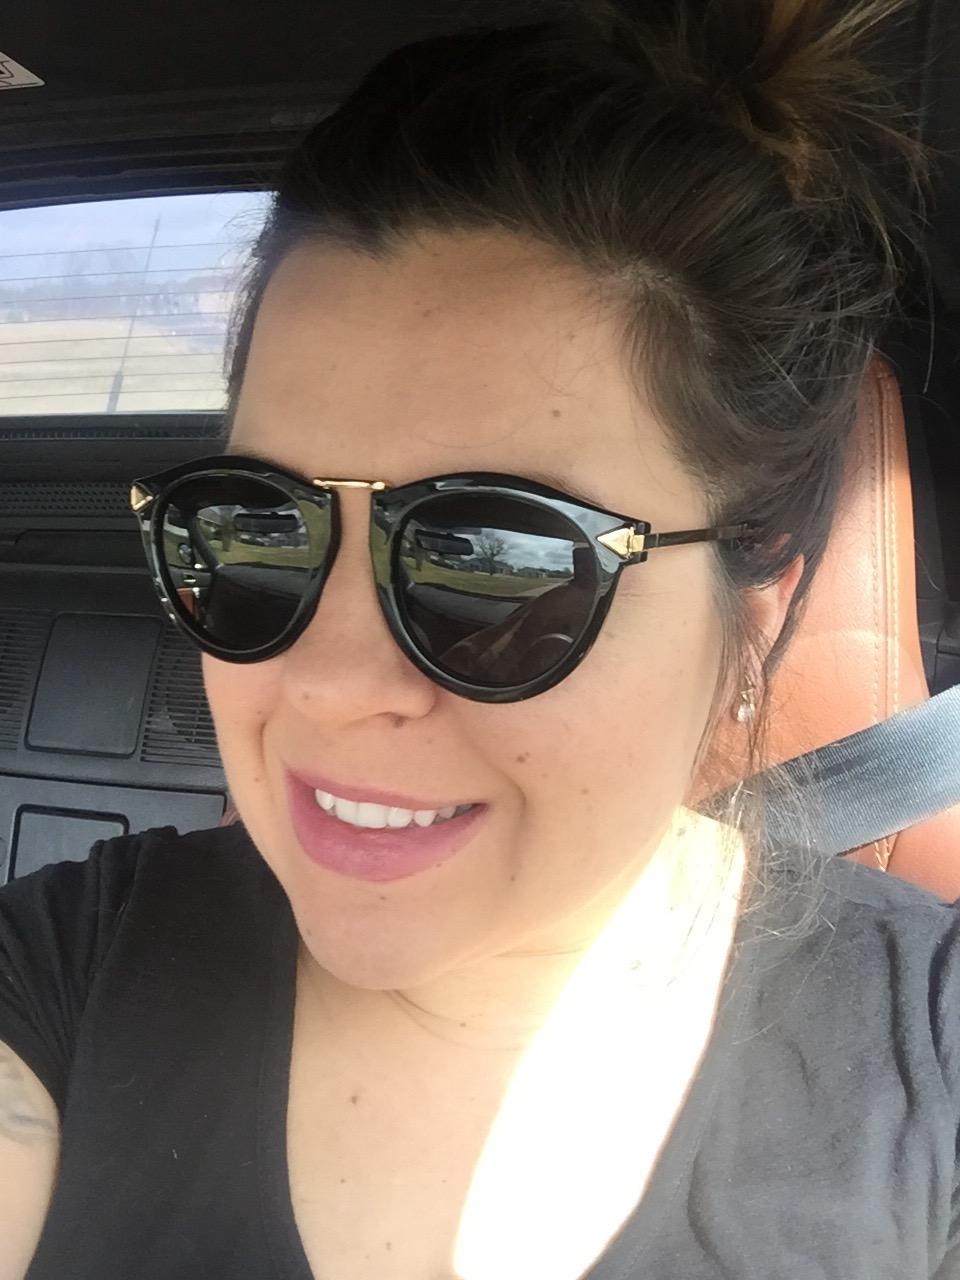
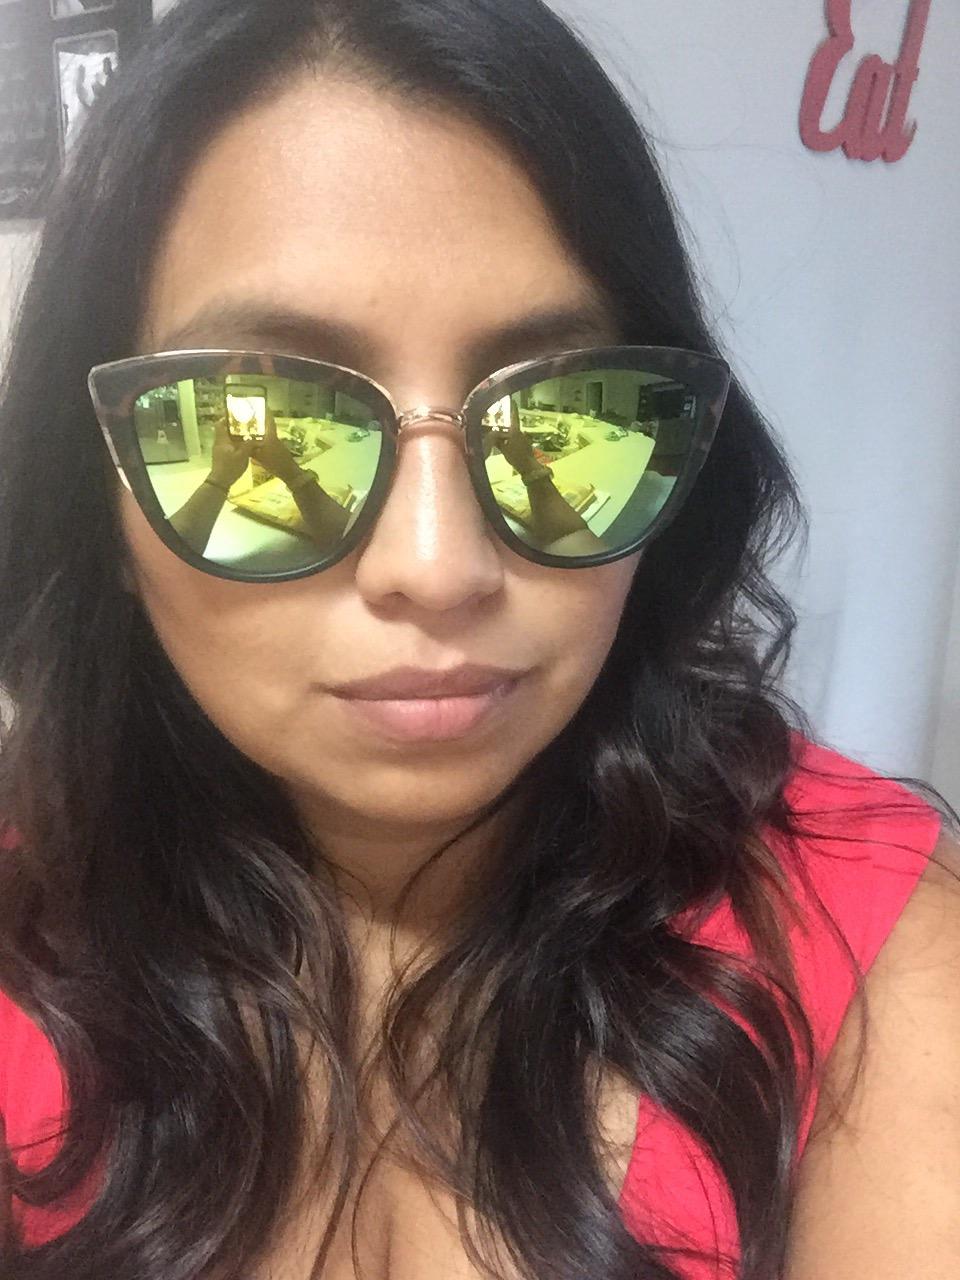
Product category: accessories_sunglasses
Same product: no